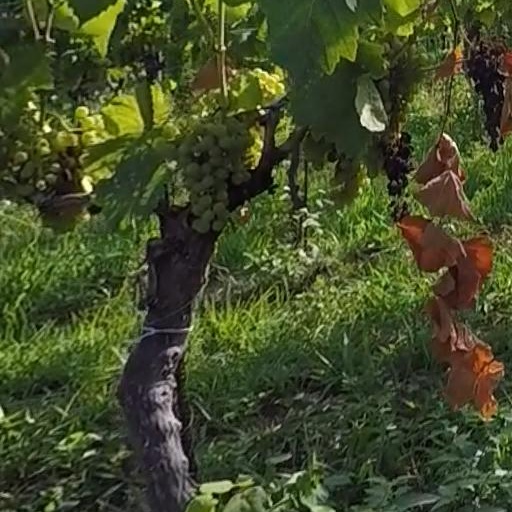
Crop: grape